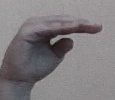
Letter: jeem